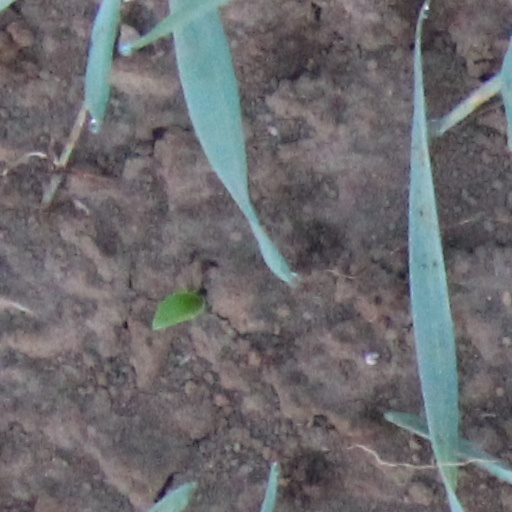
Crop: wheat